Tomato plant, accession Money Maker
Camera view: vertical (180 deg); turntable rotation: 240 degrees
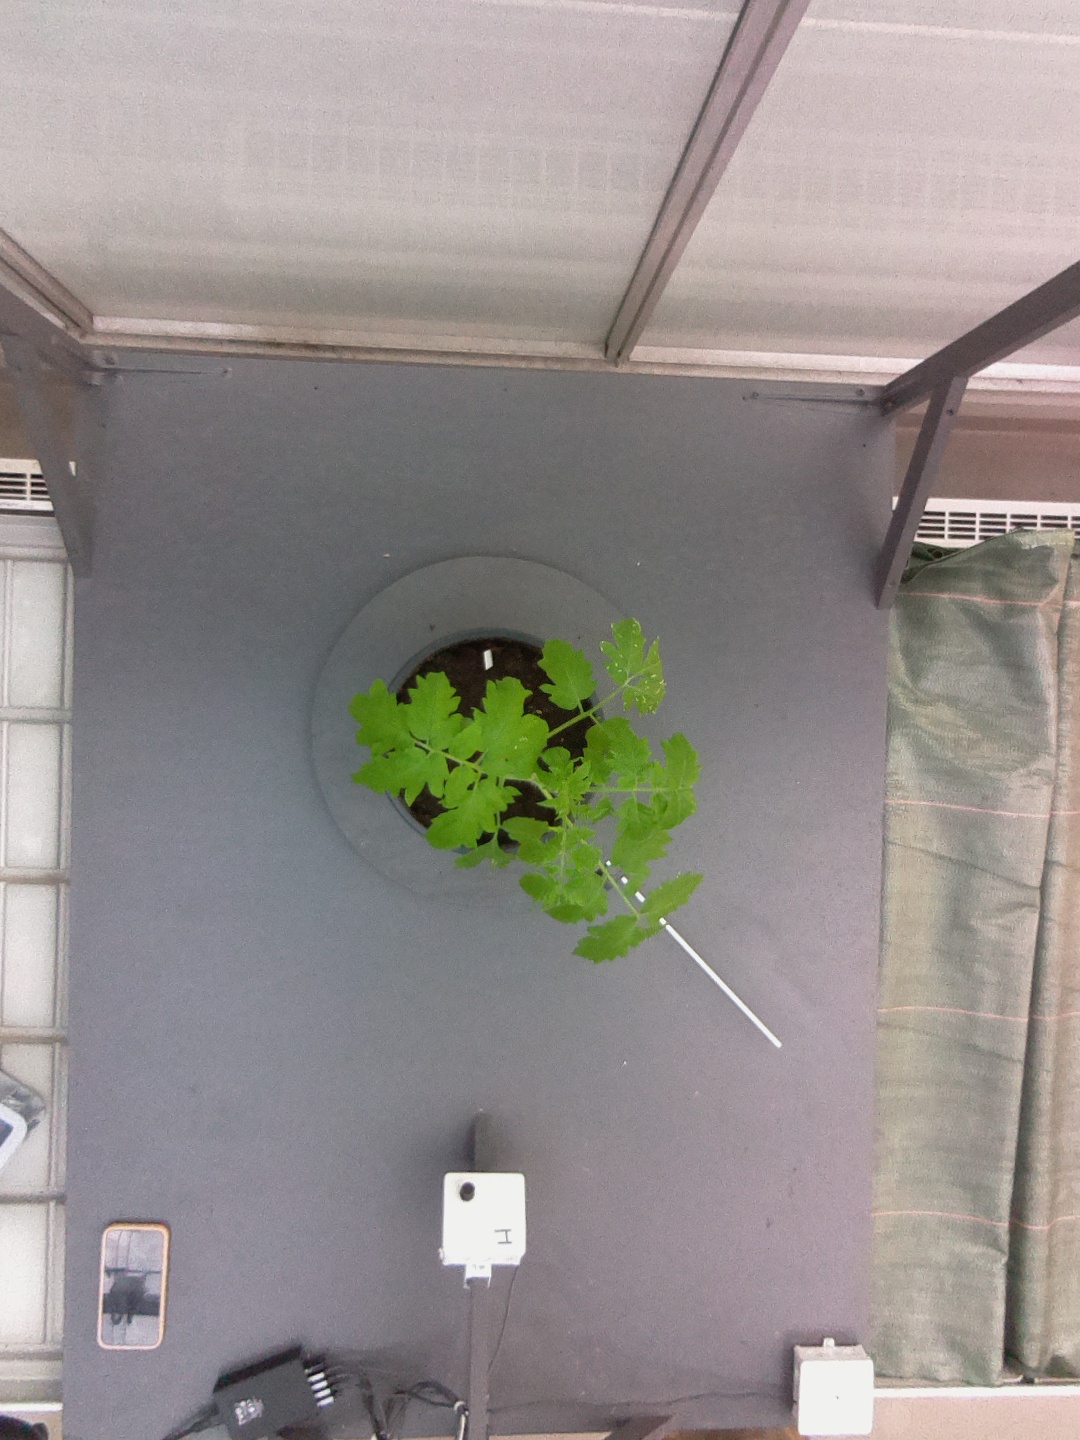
BBCH growth stage 13: 6 of true leaves visible